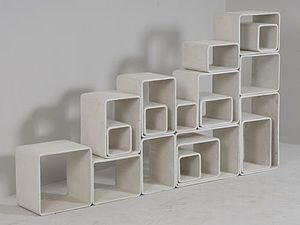
Système d'étagères attribué à Willy Guhl - Eternit, 1960
Willy Guhl, né le 6 juillet 1915 et mort le 4 octobre 2004, est le pionnier du design industriel suisse. Il fait partie des représentants du néo-fonctionnalisme suisse.